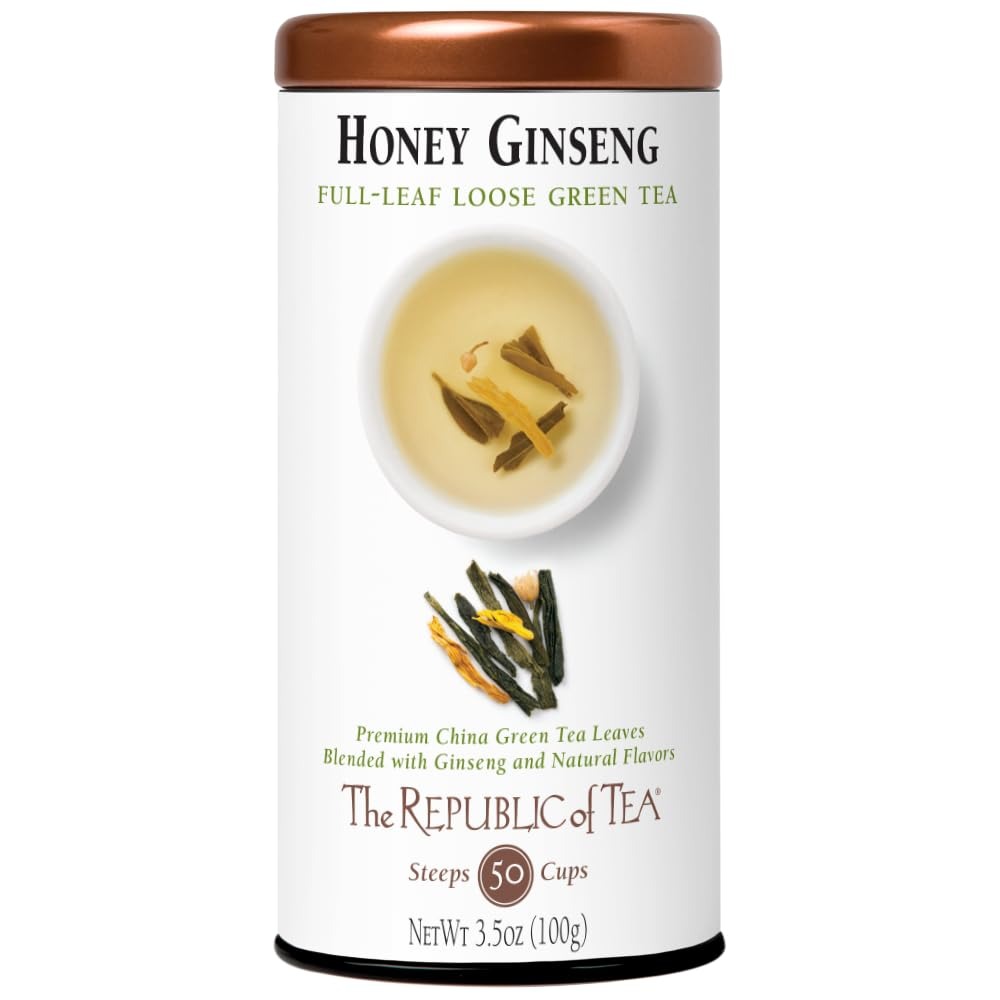
Item Name: The Republic of Tea Honey Ginseng Full-Leaf Tea, 3.5 Ounces / 50 Cups
Bullet Point 1: The ancients have taught us that sipping green tea and ginseng provides energy and a clear mind.
Bullet Point 2: This honey sweetened tea will have you ready for the demands of the week, knowing that they begin with this perfect cup.
Bullet Point 3: Honey Ginseng Green Tea was featured on 'What's in' on NBC's Today show.
Bullet Point 4: Use 1 teaspoon of Honey Ginseng Full-Leaf tea per 6 ounces of water. Steep for 2-4 minutes. For iced tea, double the amount of tea and pour over ice.
Bullet Point 5: Gluten Free, Sugar Free, Carb Free
Product Description: The ancients have taught us that sipping green tea and ginseng provides energy and a clear mind. This honey sweetened tea will have you ready for the demands of the week, knowing that they begin with this perfect cup. Honey Ginseng Green Tea was featured on 'What's in' on NBC's Today show. Use 1 teaspoon of Honey Ginseng Full-Leaf tea per 6 ounces of water. Steep for 2-4 minutes. For iced tea, double the amount of tea and pour over ice. Gluten Free, Sugar Free, Carb Free
Value: 3.5
Unit: Ounce

Price: 13.5